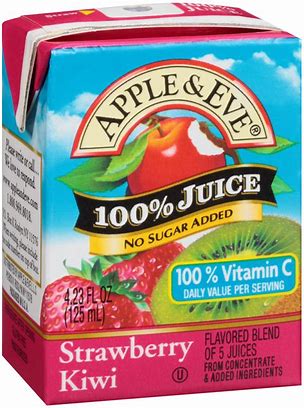
Waste category: cardboard